Ancient Egyptian conception of the soul

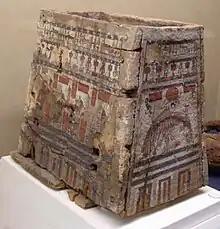
An ushabti box, Ptolemaic Period. On display at the Rosicrucian Egyptian Museum in San Jose, California. RC 623

The ancient Egyptians believed that a soul (kꜣ and bꜣ; Egypt. pron. ka/ba) was made up of many parts. In addition to these components of the soul, there was the human body (called the "ḥꜥ", occasionally a plural "ḥꜥw", meaning approximately "sum of bodily parts").